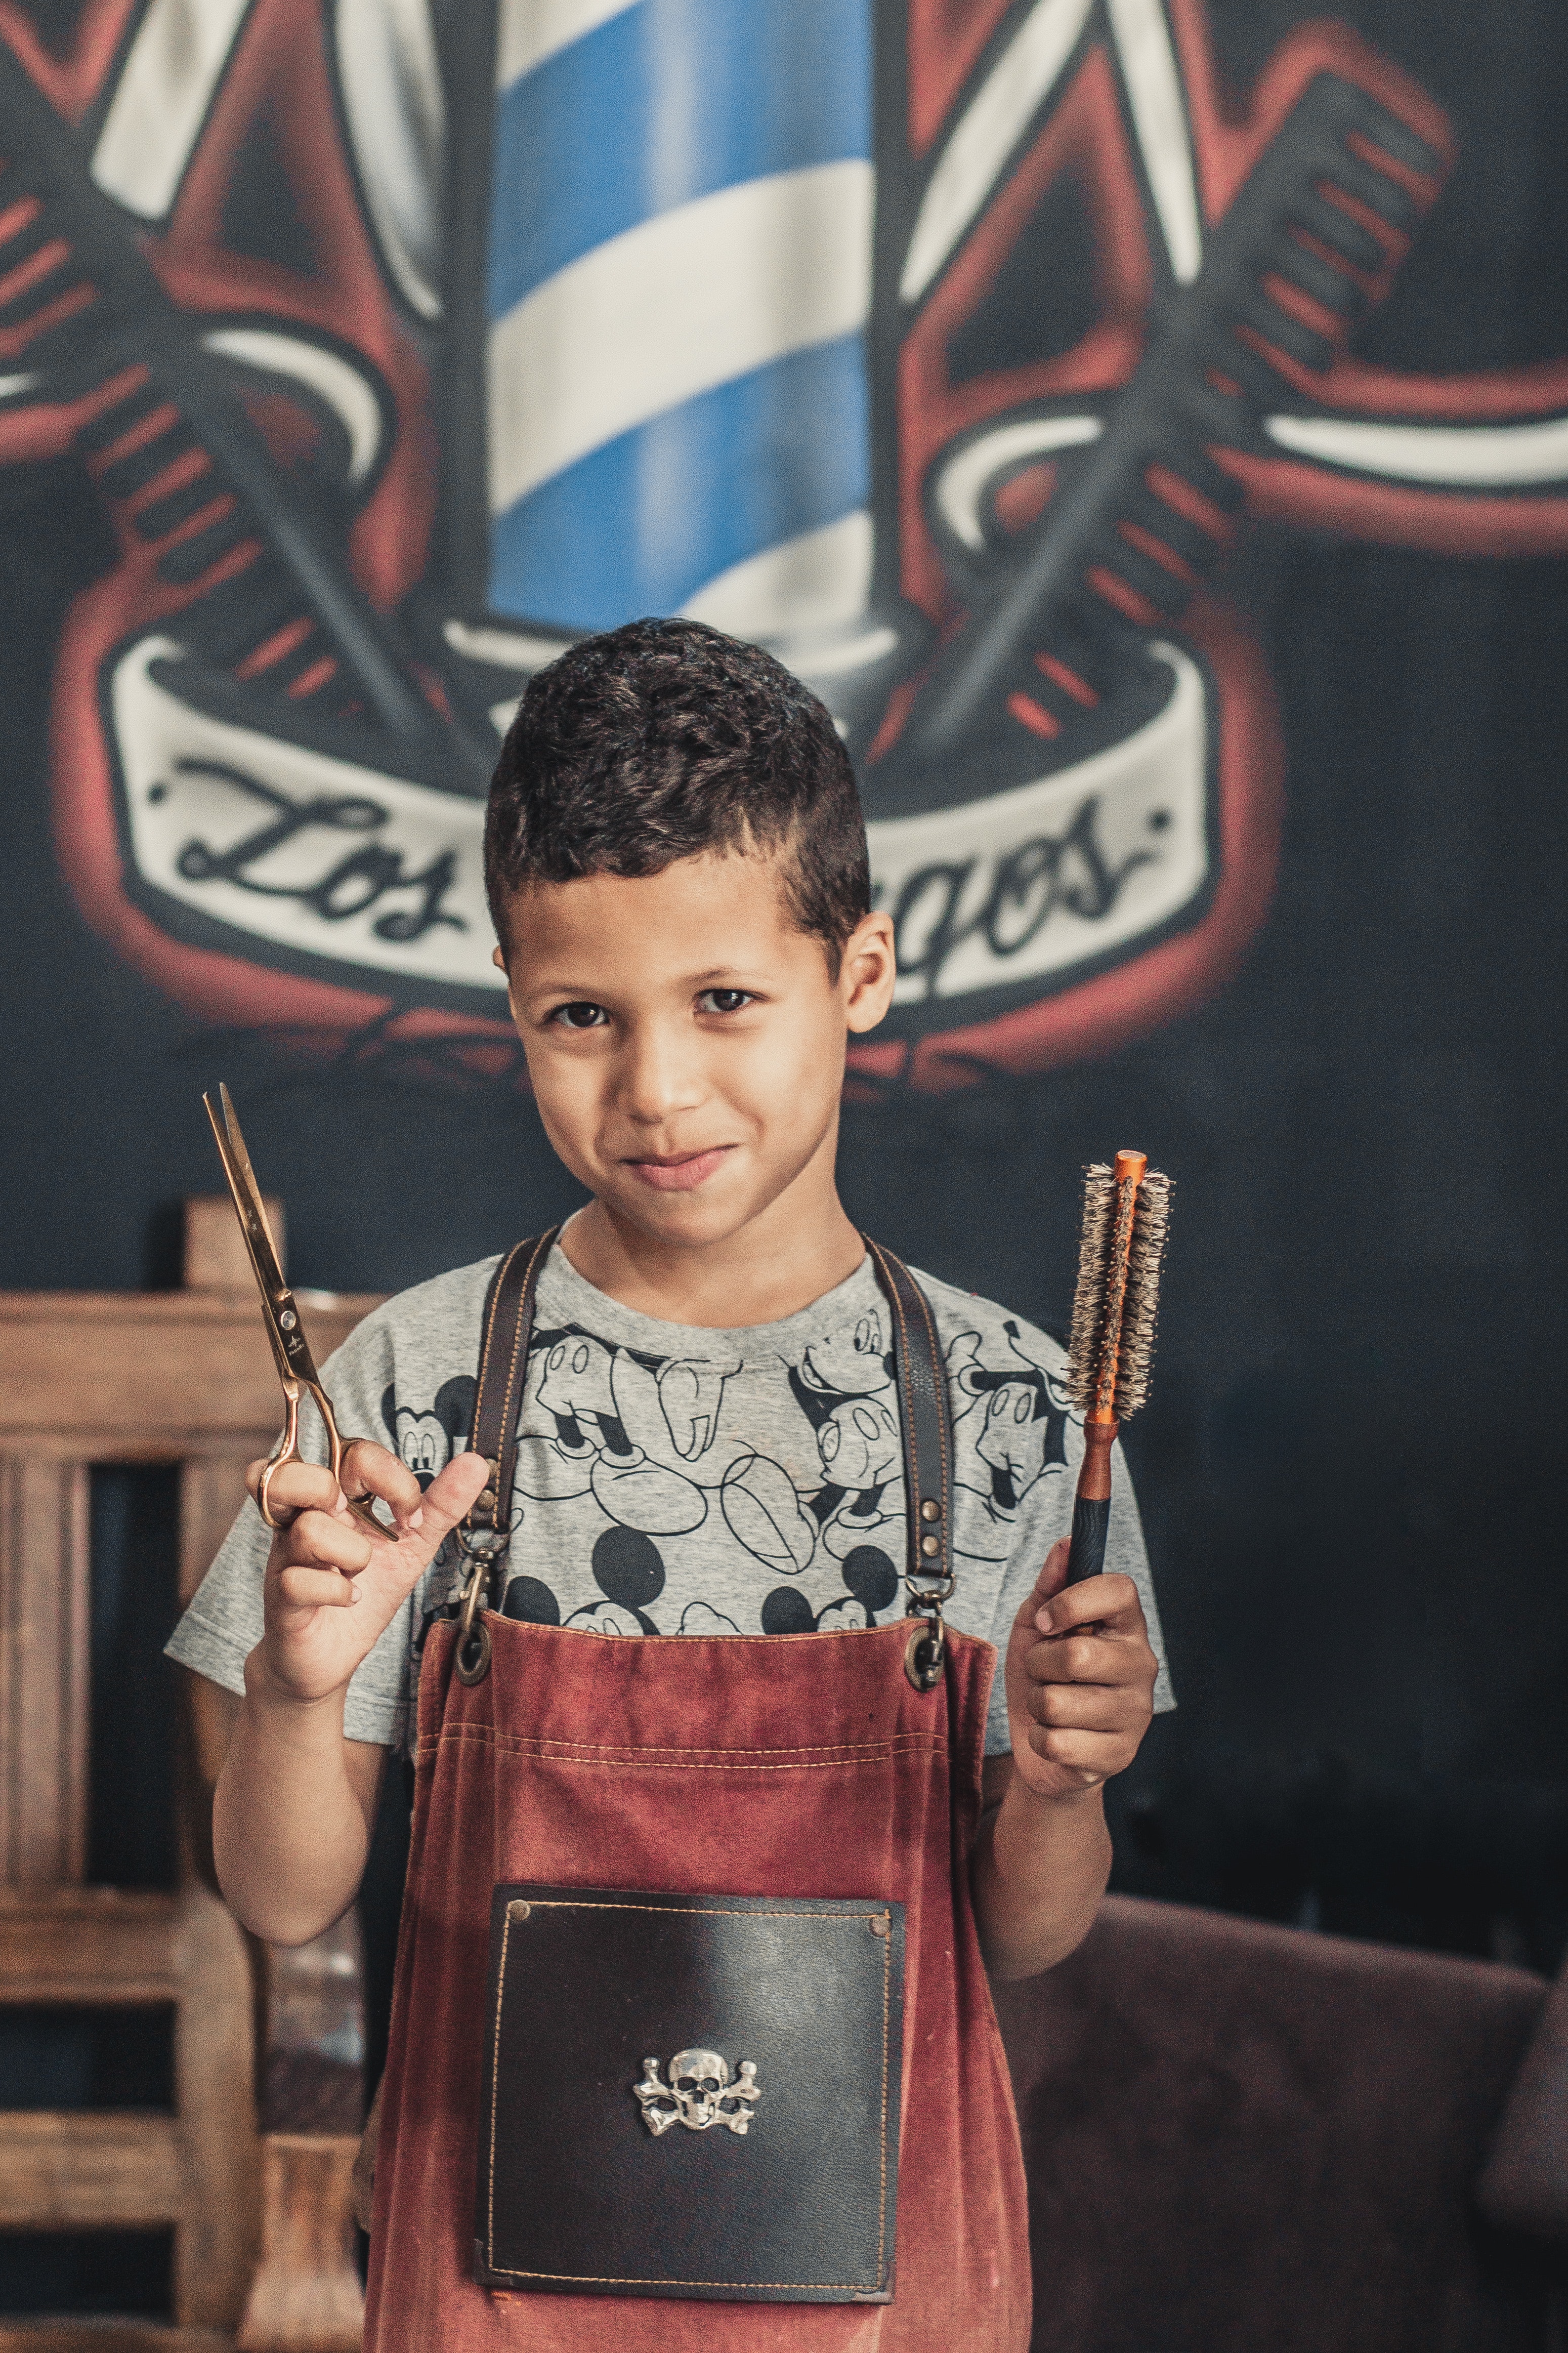
cool, child, recreation, art, vacation, t shirt